The Bus Collective

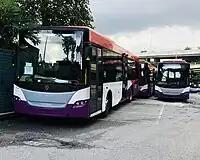

In July 2022, several ex-SBST Scania K230UBs were spotted in a parking lot at Keppel. The dealer agency RVS Allied Global owned these vehicles at the time. It would later be revealed that these buses were reserved for the tentatively named "The Bus Resort". A groundbreaking ceremony was held on 28 August 2022 and was attended by Maliki Osman, a Minister in the Prime Minister's Office and the Member of Parliament for East Coast GRC. In total 20 buses were scheduled to be converted to hotel rooms.